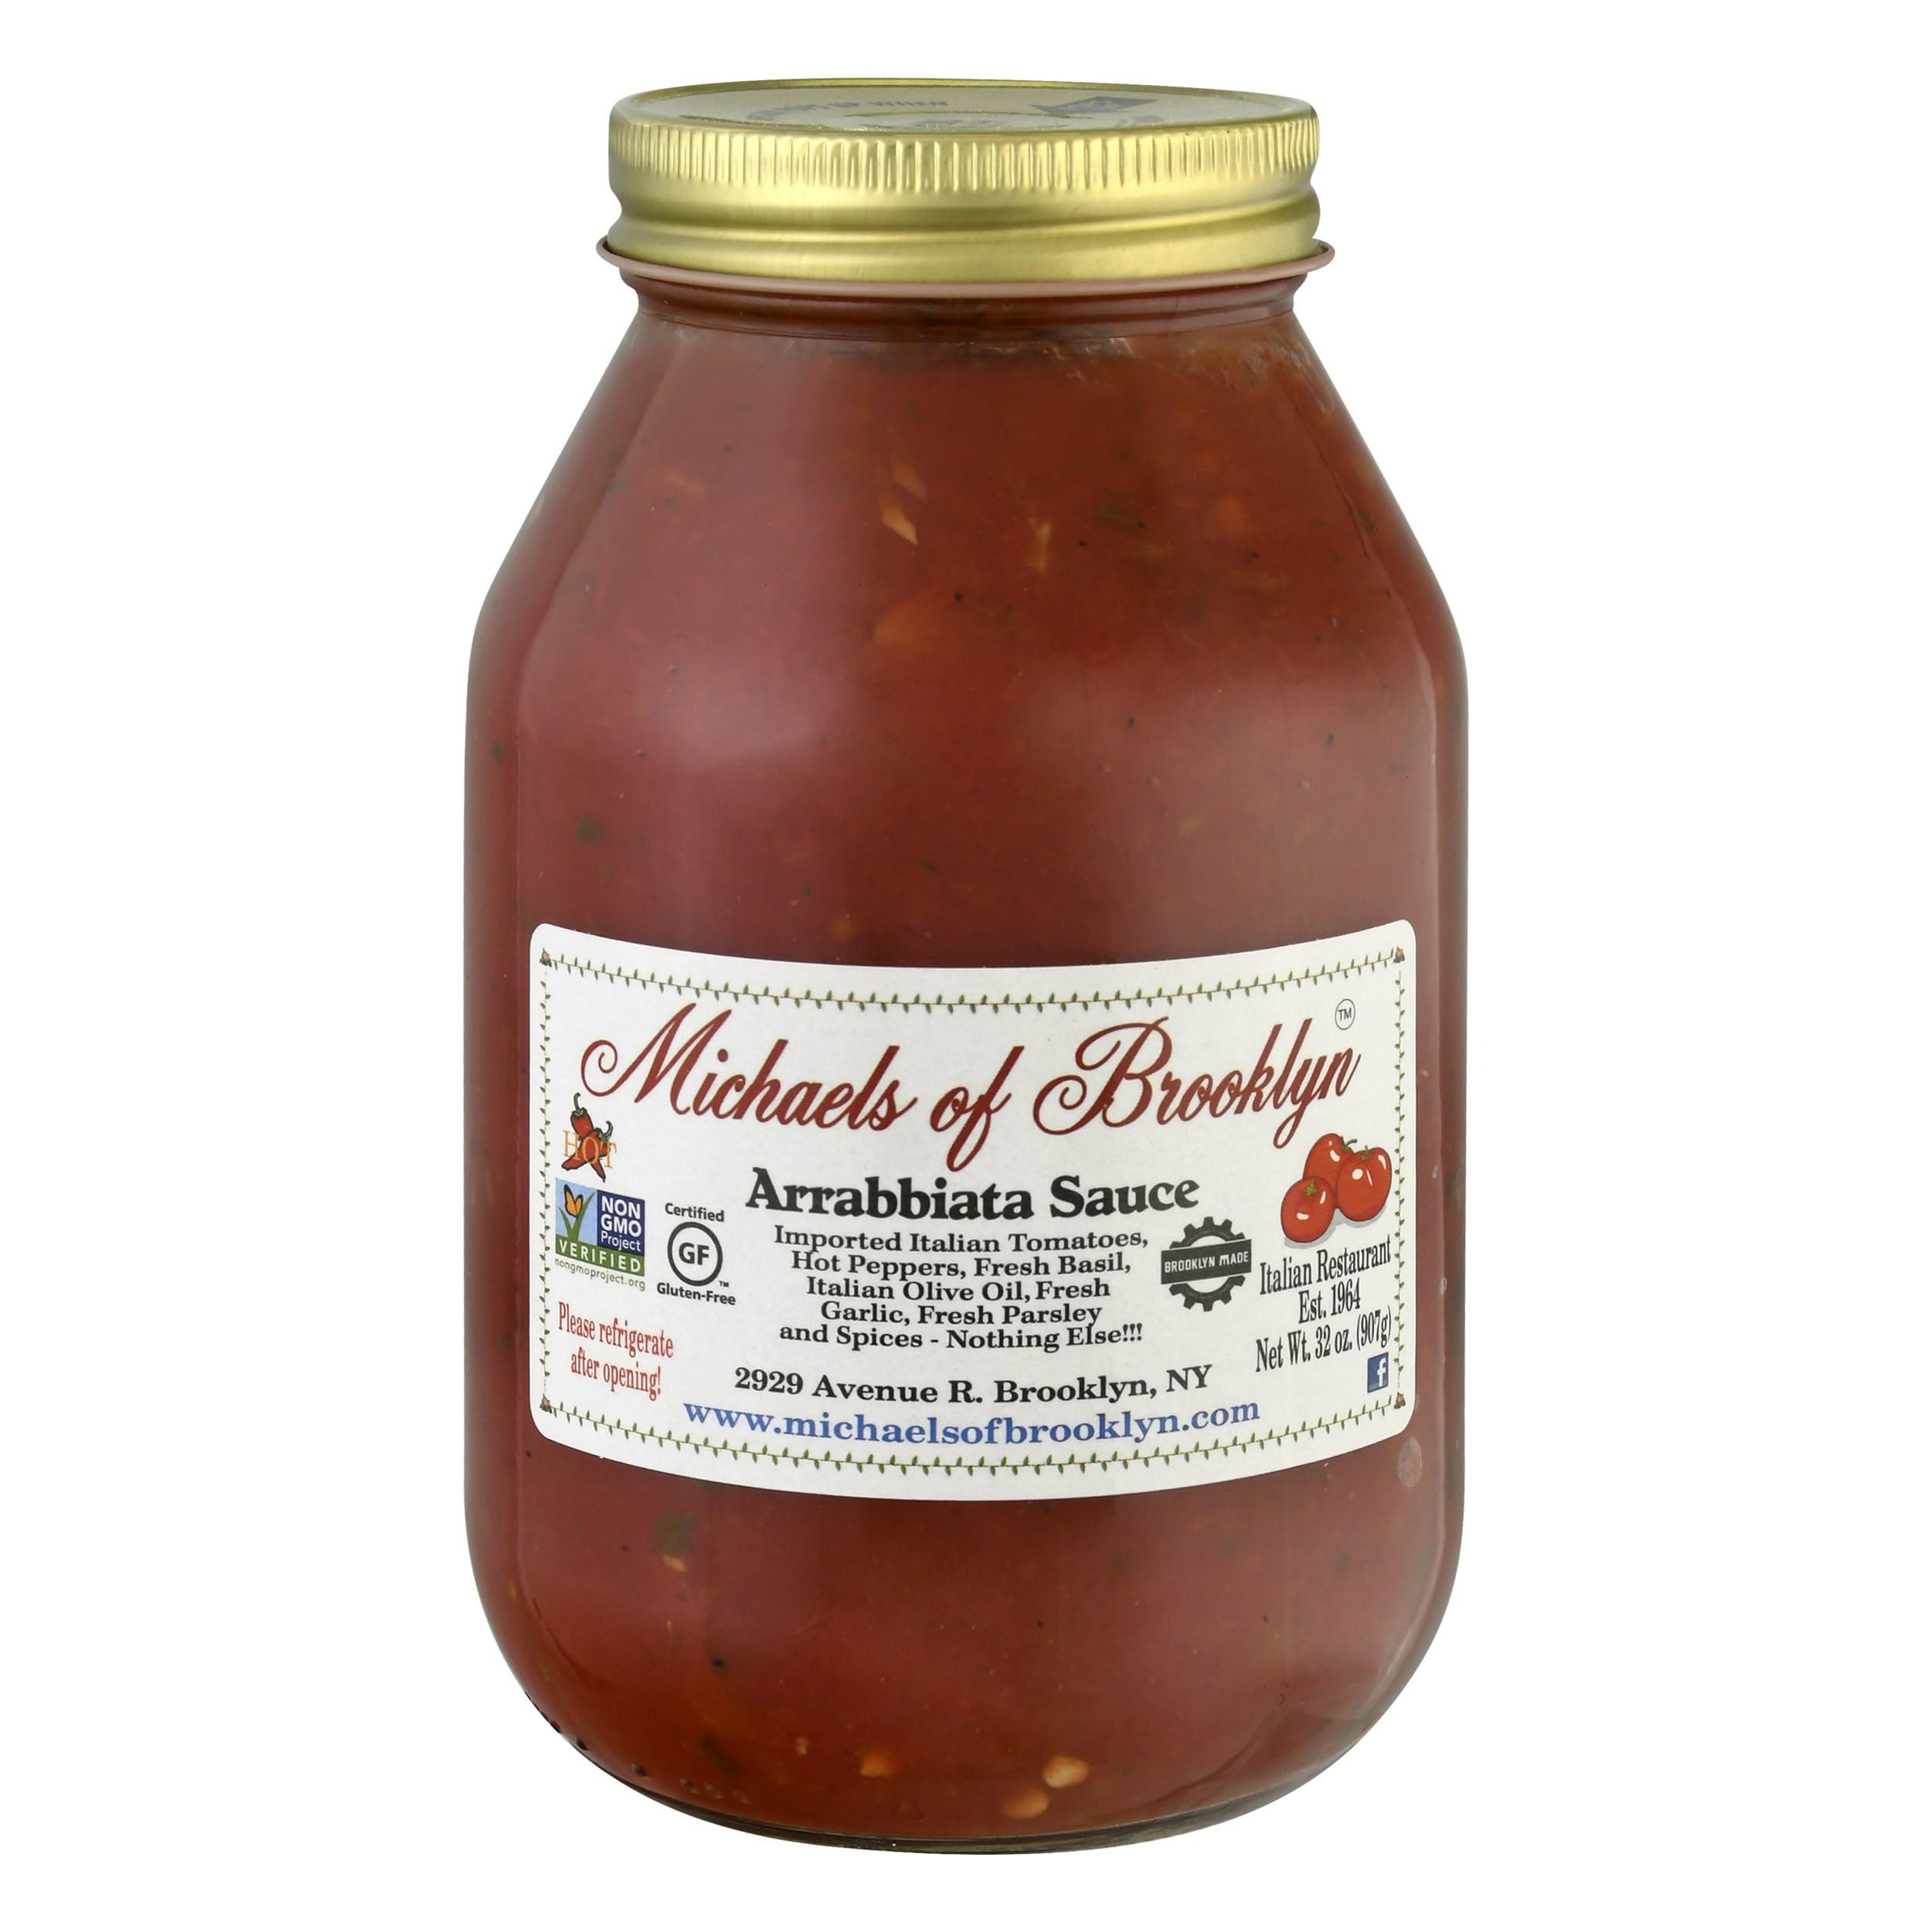
Item Name: M.ichaels Of Brooklyn Arrabbiata Gluten-Free Sauce 32 oz (Pack of 6)
Bullet Point 1: Premium Ingredients: Made with high-quality, natural ingredients to ensure a fresh and authentic taste in every bite.
Bullet Point 2: Rich and Flavorful: Each sauce is crafted to deliver a rich and flavorful experience, perfect for enhancing your favorite dishes.
Bullet Point 3: Versatile Use: Ideal for pasta, pizzas, casseroles, and more, making it a versatile addition to your kitchen pantry.
Bullet Point 4: Gourmet Quality: Brings restaurant-quality taste to your home-cooked meals, impressing family and guests alike.
Bullet Point 5: Homemade Taste: Delivers a homemade taste that captures the essence of traditional recipes passed down through generations.
Bullet Point 6: Perfect for Any Occasion: Whether it’s a quick weeknight dinner or a special family gathering, these sauces make every meal memorable.
Product Description: Enjoy the spicy and robust flavor of Arrabbiata gluten-free sauce, ideal for adding heat to any dish.
Value: 32.0
Unit: Ounce

Price: 87.6